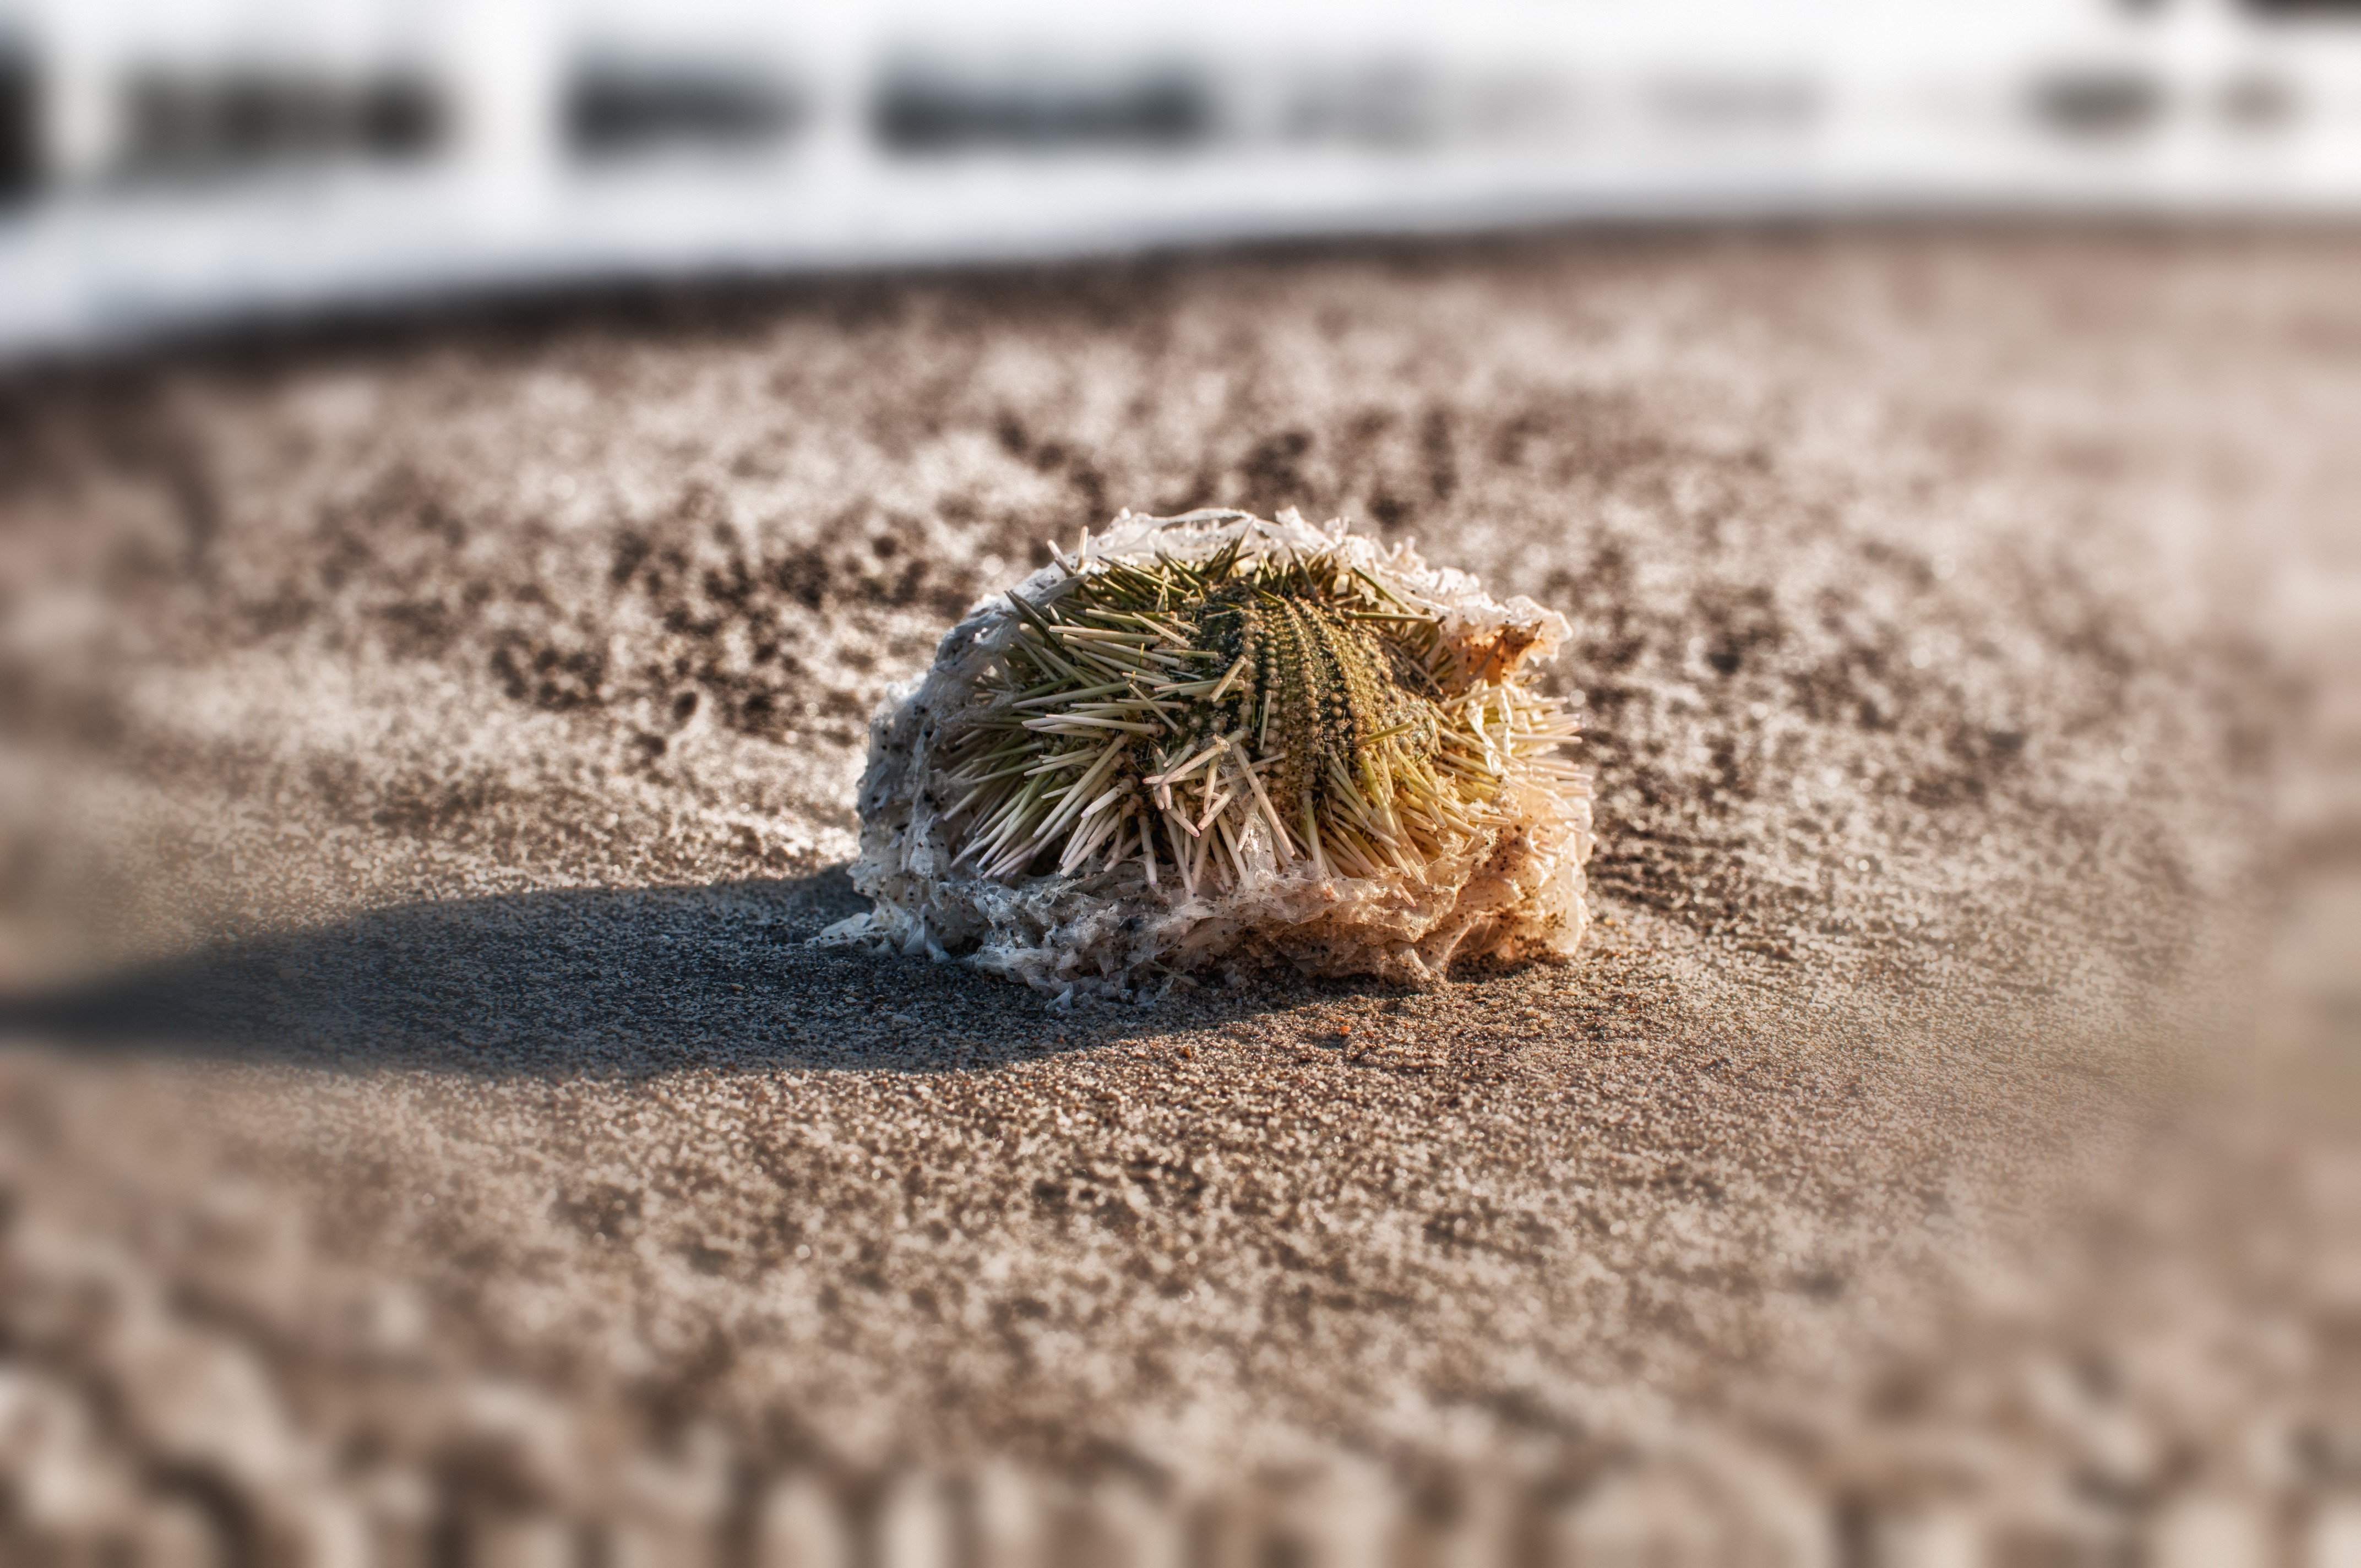
hand, beach, nature, sand, photography, wildlife, fauna, close up, sea life, beautiful, sea urchin, macro photography, urchin sponge